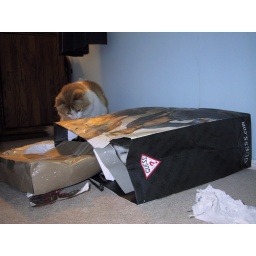
You can sort of see the Bunny in the bag -- patch of mostly white fur inside the bag.